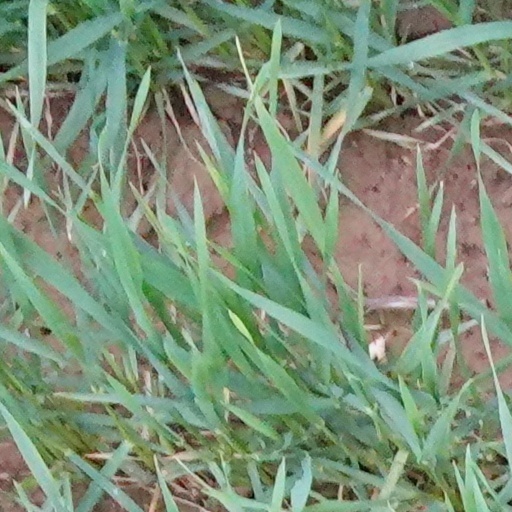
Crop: wheat